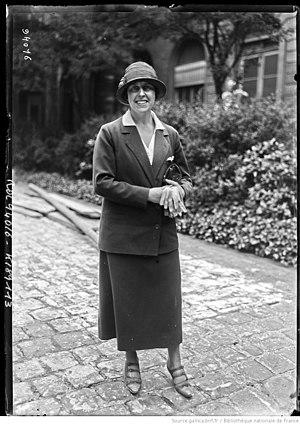
Anna Quinquaud, née le 5 mars 1890 dans le 6ᵉ arrondissement de Paris et morte le 25 décembre 1984 à Fontenay-Trésigny, est une sculptrice française.